Paruzzaro

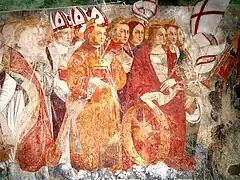
Detail of the "Last Judgement" fresco in the church of San Marcello, attributed to Sperindio Cagnola

Paruzzaro is a "comune" (municipality) in the Province of Novara in the Italian region of Piedmont, located about northeast of Turin and about north of Novara.